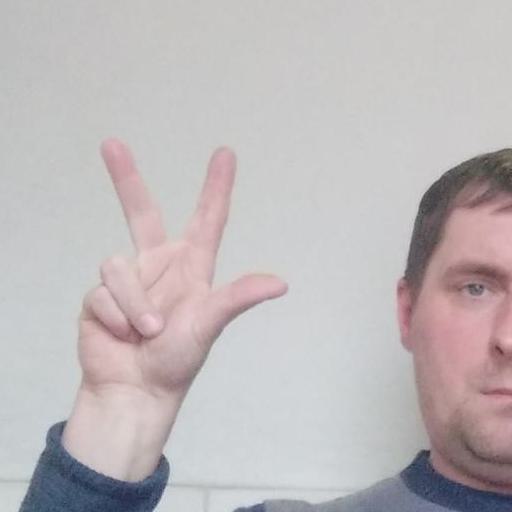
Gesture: three2